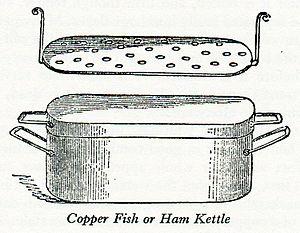
"Modern Cookery for Private Families est un livre de cuisine anglais écrit par Eliza Acton. Il est publié pour la première fois par Longmans en 1845 et devient rapidement un best-seller, réédité 13 fois avant 1853 puis dépassé par Mrs Beeton's Book of Household Management. Delia Smith a qualifié Acton de ""la meilleure écrivaine de recettes en langue anglaise"", tandis qu'Elizabeth David se demande pourquoi ""cette écrivaine sans égal"" a été éclipsé par des imitateurs et imitatrices loin de son talent, typiquement Isabella Beeton.